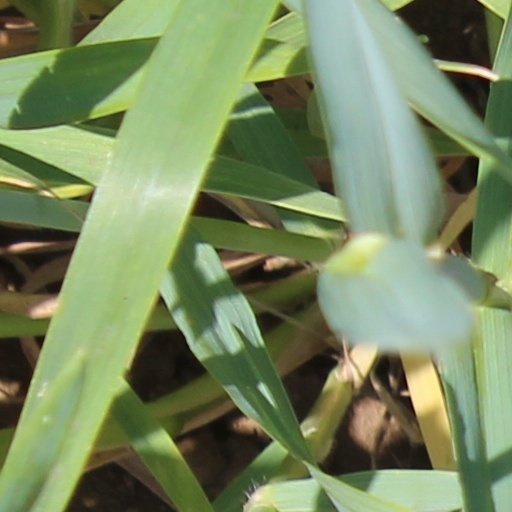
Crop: wheat